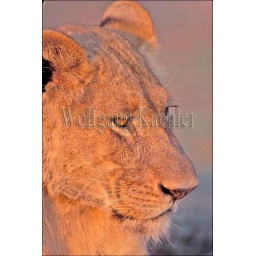
Botswana, okavango delta, mombo island, portrait of young male lion in evening light